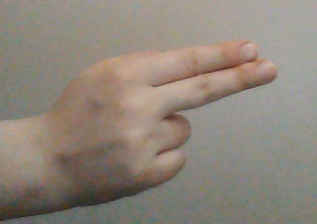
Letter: ain